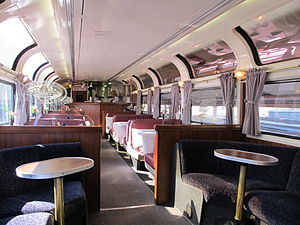
Coast Starlight / Materiel
En Pacific Parlour-vogn set indefra.
Coast Starlight er en 2.216 kilometer lang Amtrak-passagertogsstrækning langs Stillehavskysten i det vestlige USA, som tager cirka 33 timer at gennemkøre i sin helhed. Togene kører mellem King Street Station i Seattle og Union Station i Los Angeles. Navnet opstod ved at sammenlægge to af Southern Pacifics tognavne, Coast Daylight og Starlight, som var to af selskabets mange Coast Line-tog.